System of Rice Intensification

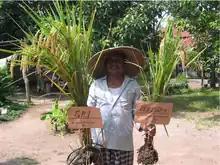
A comparison of SRI grown rice to conventional methods

The methodology has been adopted by millions of smallholder farmers around the world, particularly in Asia and Africa. Despite its success, the adoption of SRI has been limited primarily due to a lack of awareness and available training. SRI has been proposed as a prime example of how agroecological approaches to farming can address what The Economist newspaper describes as the impending global crisis in rice.